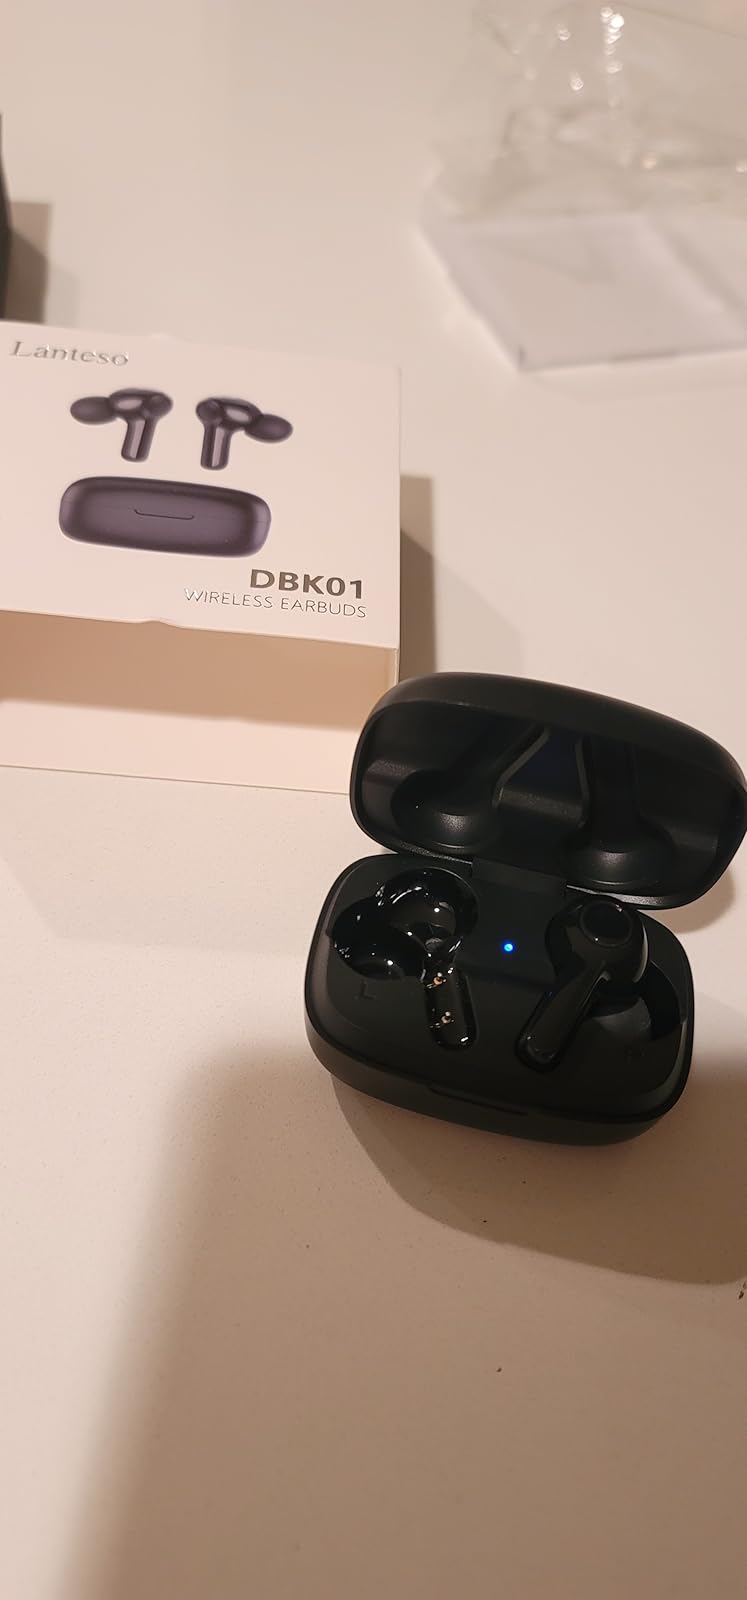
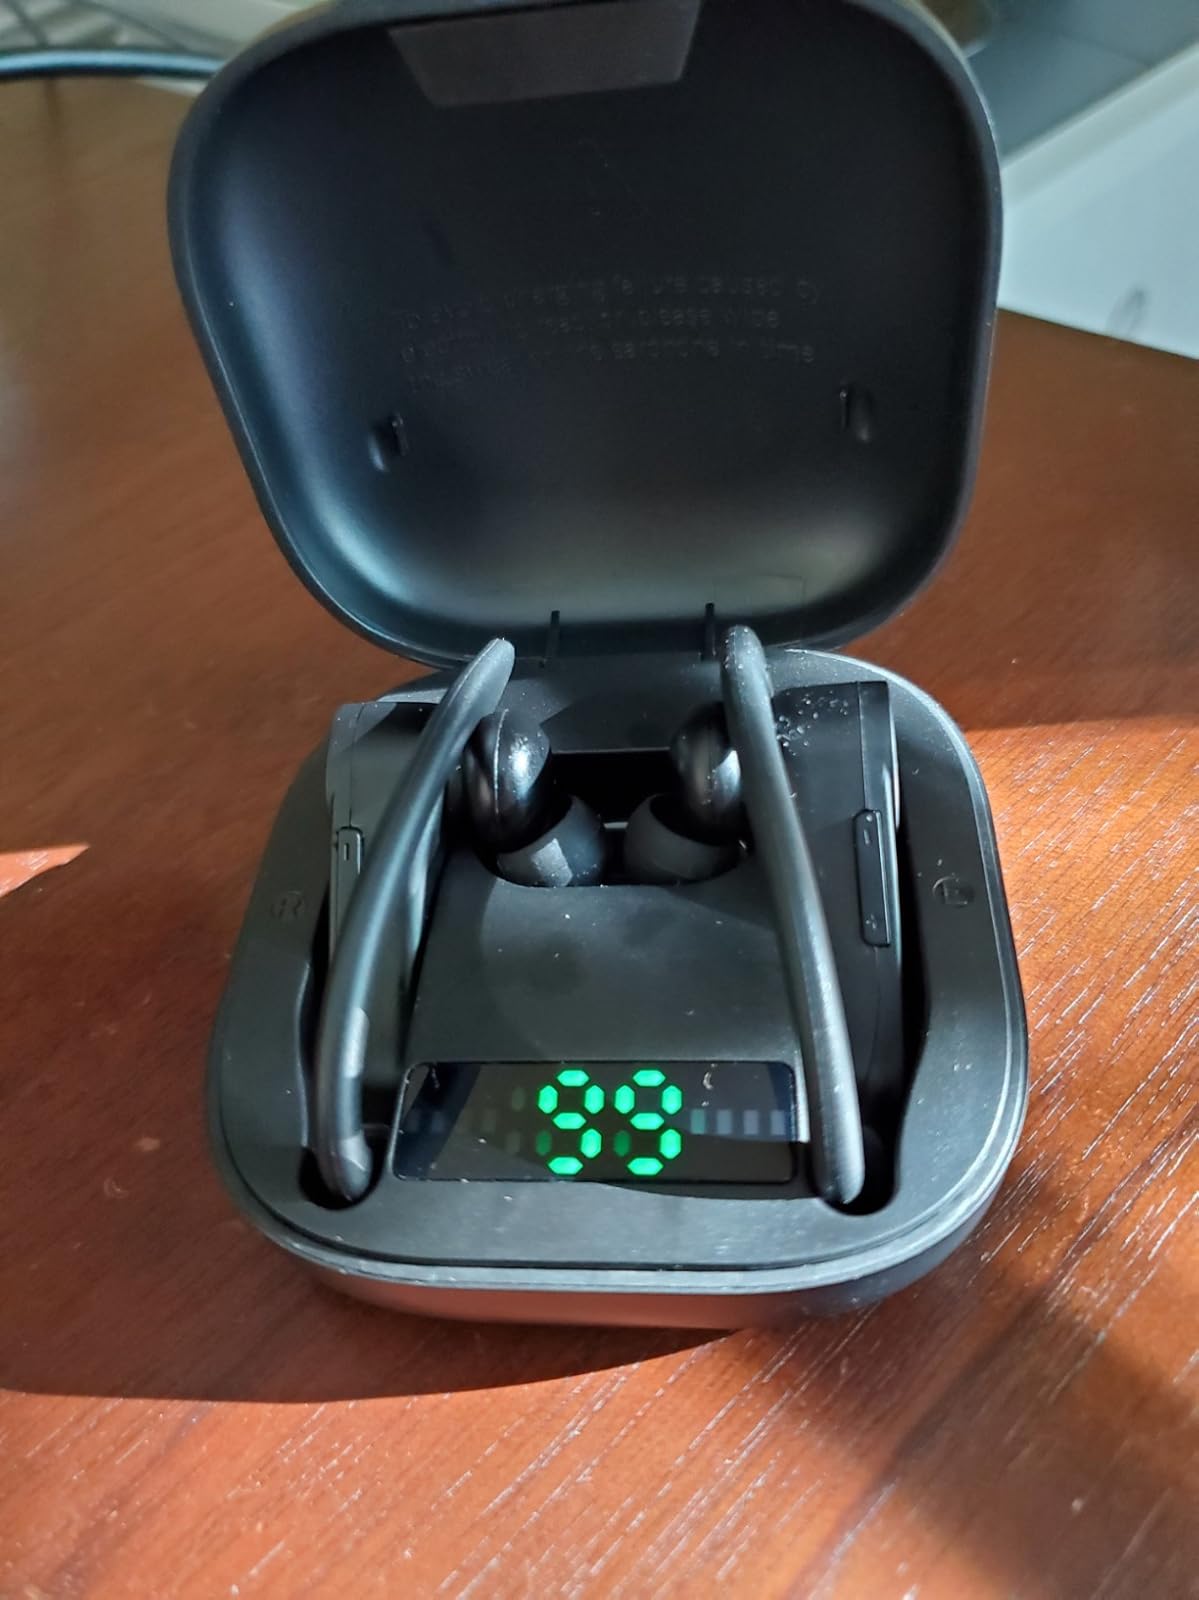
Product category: earbuds
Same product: no